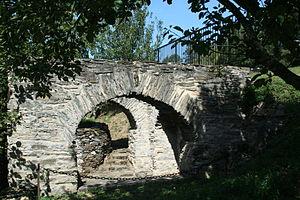
Senaux (Tarn) - fontaine romane (vue générale).
Senaux est une commune française située dans le département du Tarn, en région Occitanie.